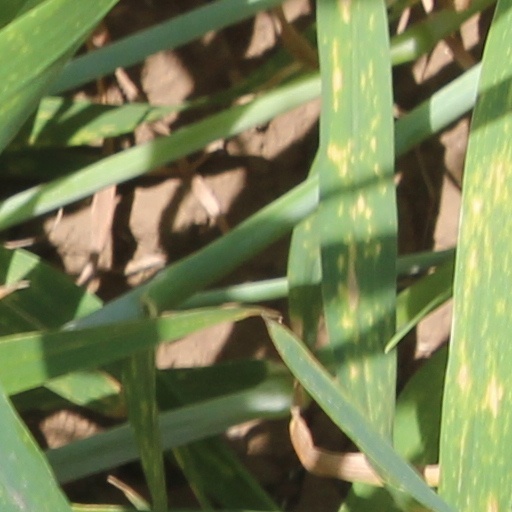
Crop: wheat